Fürstenfeld Abbey

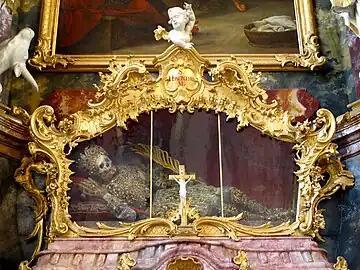
Jewelled full-body relic of Saint Hyacinth in the former Cistercian monastery Fürstenfeld Abbey

Construction began after the War of the Spanish Succession, and completed about 1780.